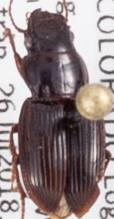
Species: Cratacanthus dubius
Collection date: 2018-07-26
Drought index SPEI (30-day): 0.188
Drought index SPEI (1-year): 0.248
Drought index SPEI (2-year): -0.362